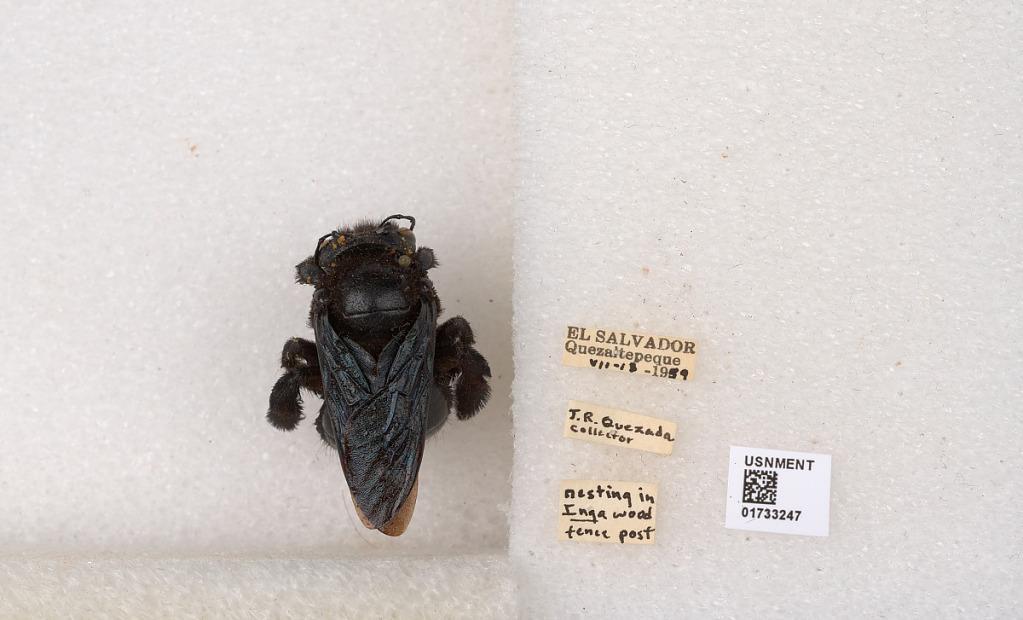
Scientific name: Xylocopa (Megaxylocopa) fimbriata Fabricius
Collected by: J. Quezada
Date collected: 1959-7-13
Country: El Salvador
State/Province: Departamento de La Libertad
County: Quezaltepeque